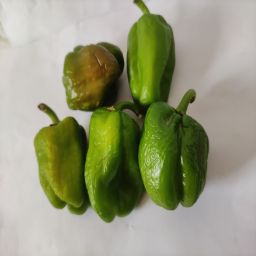
Crop: Bell Pepper
Quality: Old